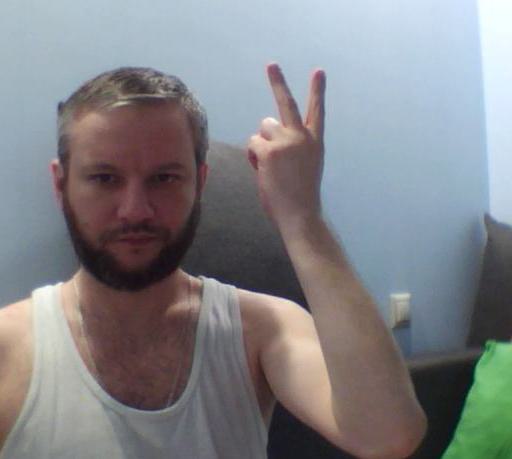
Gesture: peace_inverted